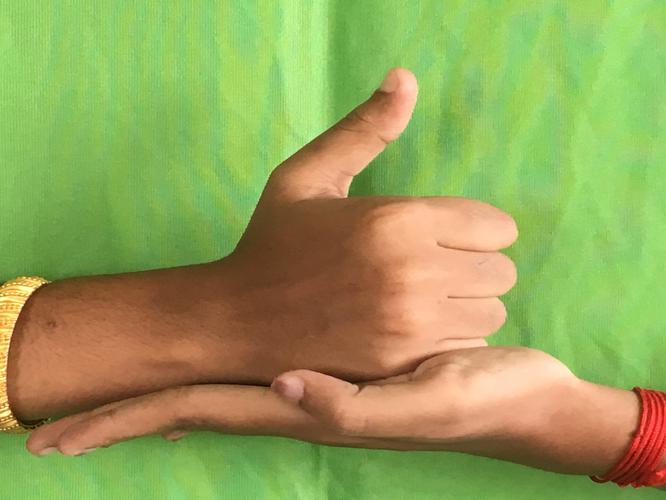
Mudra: Shivalinga
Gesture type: double_hand